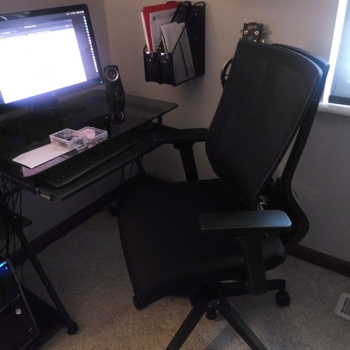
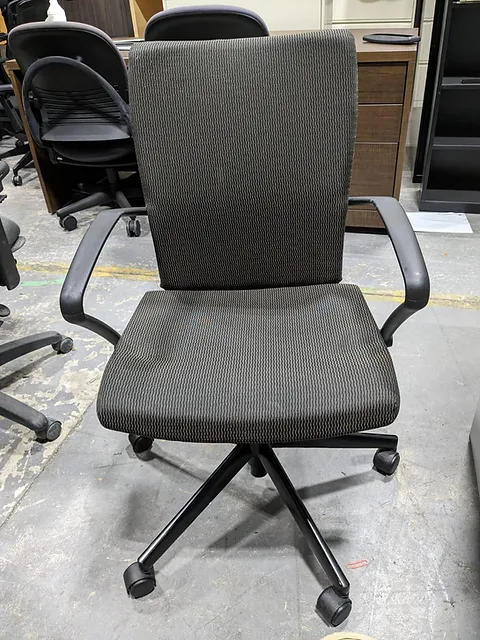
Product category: items_chair
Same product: no